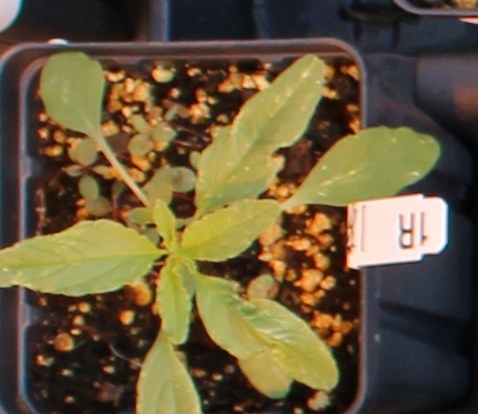
Label: Waterhemp